Federico Sesti

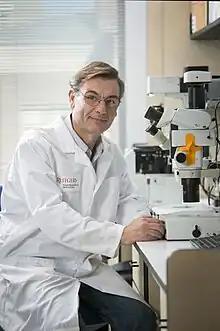

Federico Sesti is an Italian-born neuroscientist and academic at the Robert Wood Johnson Medical School of Rutgers University.